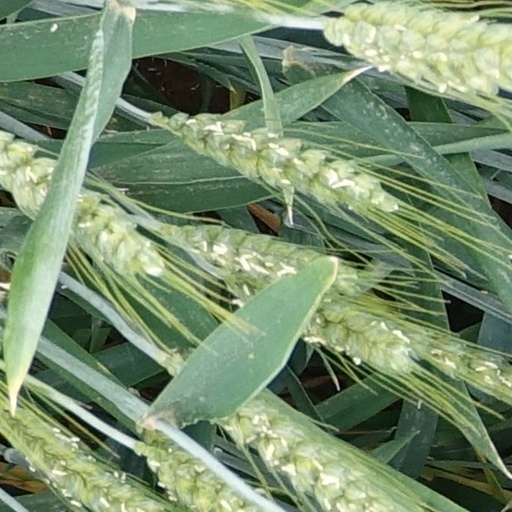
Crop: wheat